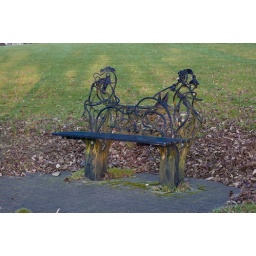
I spotted this odd looking bench on St Giles hill in Winchester